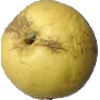
Label: golden_apple